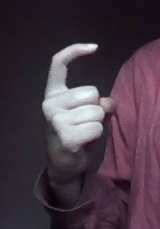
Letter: ra